Hassan Almrei

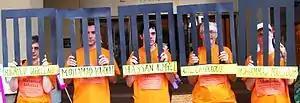
Hassan Almrei is represented in a 2004 protest outside the Toronto office of CSIS.

On October 19, 2001, Almrei was brought to his lawyer's office for a CSIS interview; where he again reiterated his travels and denied having ever been to Sudan, Afghanistan, Tajikistan, Uzbekistan, Azerbaijan, Dagestan or Chechnya. He was also confronted with the fact that photographs of Ibn Khattab, Osama bin Laden and Mohamed Atta were found on his computer, though he protested that agents were taking them out of context and had simply been photos from news agencies such as BBC which were included in online stories he had read, and were saved in his web cache. He was arrested on a security certificate nevertheless, and the following month judge Danièle Tremblay-Lamer found the certificate "reasonable". On November 10, 2002, he retracted part of his statement and said that he had worked as an Imam in Afghanistan but worried that in the wake of the terrorist attacks the truth would be incriminating. He also said that he had been tasked to run a girls' school in Tajikistan by Al Haramin.